Doris Castle

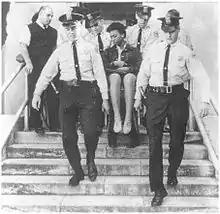
1963 photo of New Orleans CORE member Doris Jean Castle being removed by police from a demonstration at the local City Hall

Doris Jean Castle (May 25, 1942 – April 16, 1998) was a civil rights activist who helped with the New Orleans chapter of the Congress of Racial Equality (CORE). She aided African Americans across the New Orleans area alongside her sister, Oretha Castle Haley. Castle was one of the youngest Freedom Riders in New Orleans. She was only seventeen years old when she started fighting for civil rights activism.